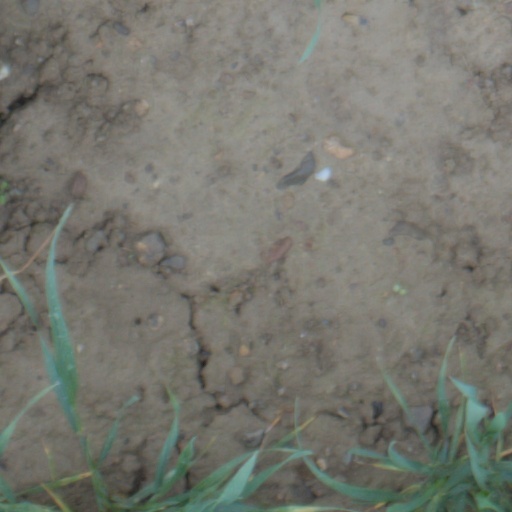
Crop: wheat